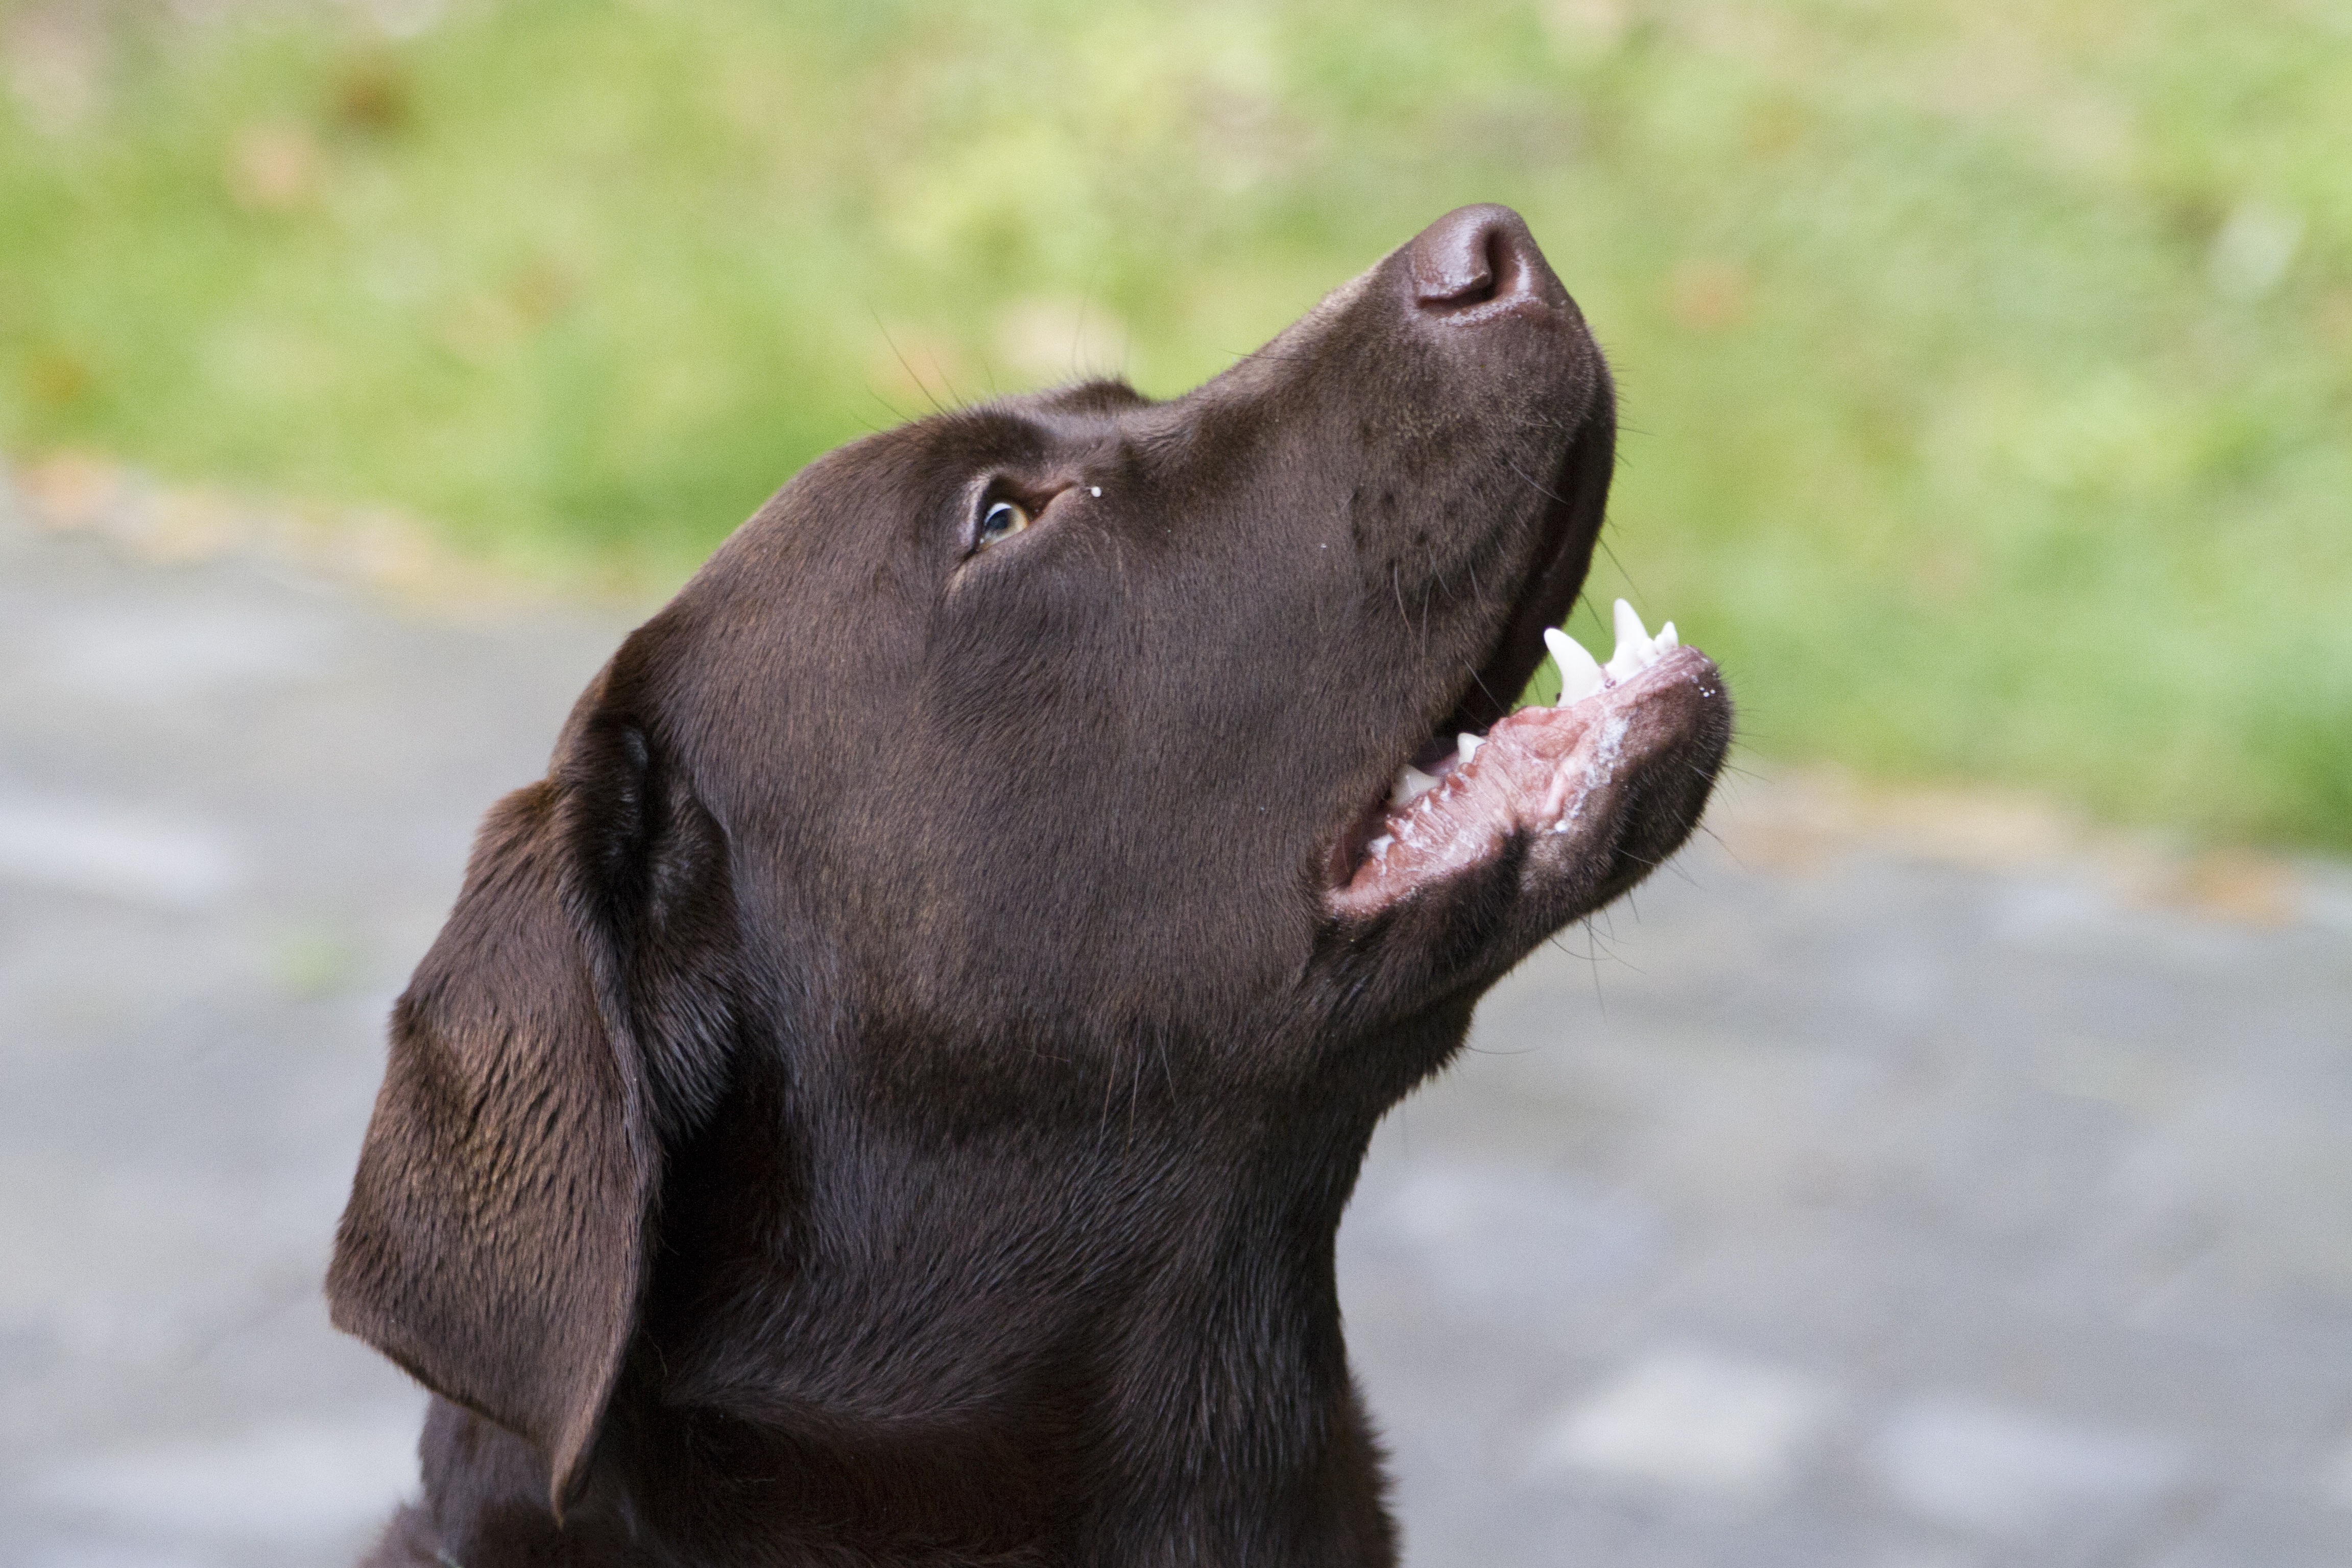
puppy, dog, animal, cute, brown, mammal, outdoors, vertebrate, labrador retriever, labrador, retriever, dog like mammal